Disease

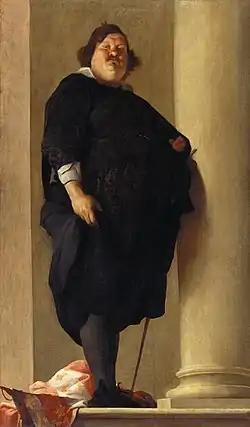
Obesity was a status symbol in Renaissance culture: "The Tuscan General Alessandro del Borro", attributed to Andrea Sacchi, 1645. It is now generally regarded as a disease.

How a society responds to diseases is the subject of medical sociology.